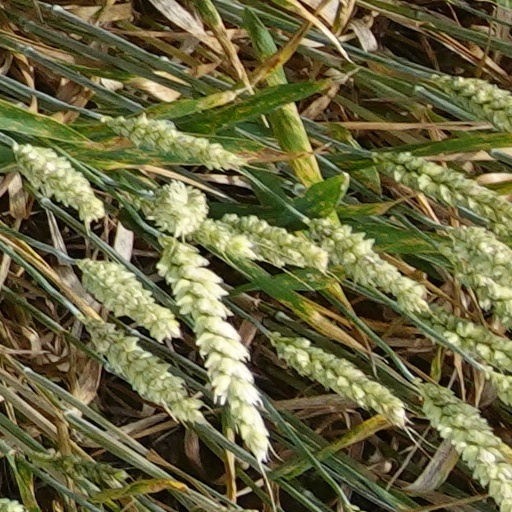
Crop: wheat